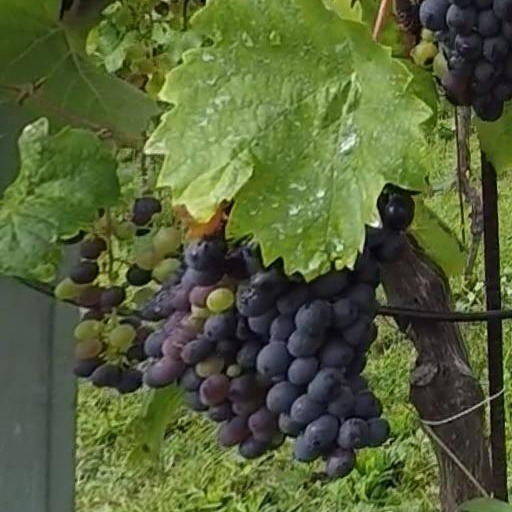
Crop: grape